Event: Nepal Earthquake
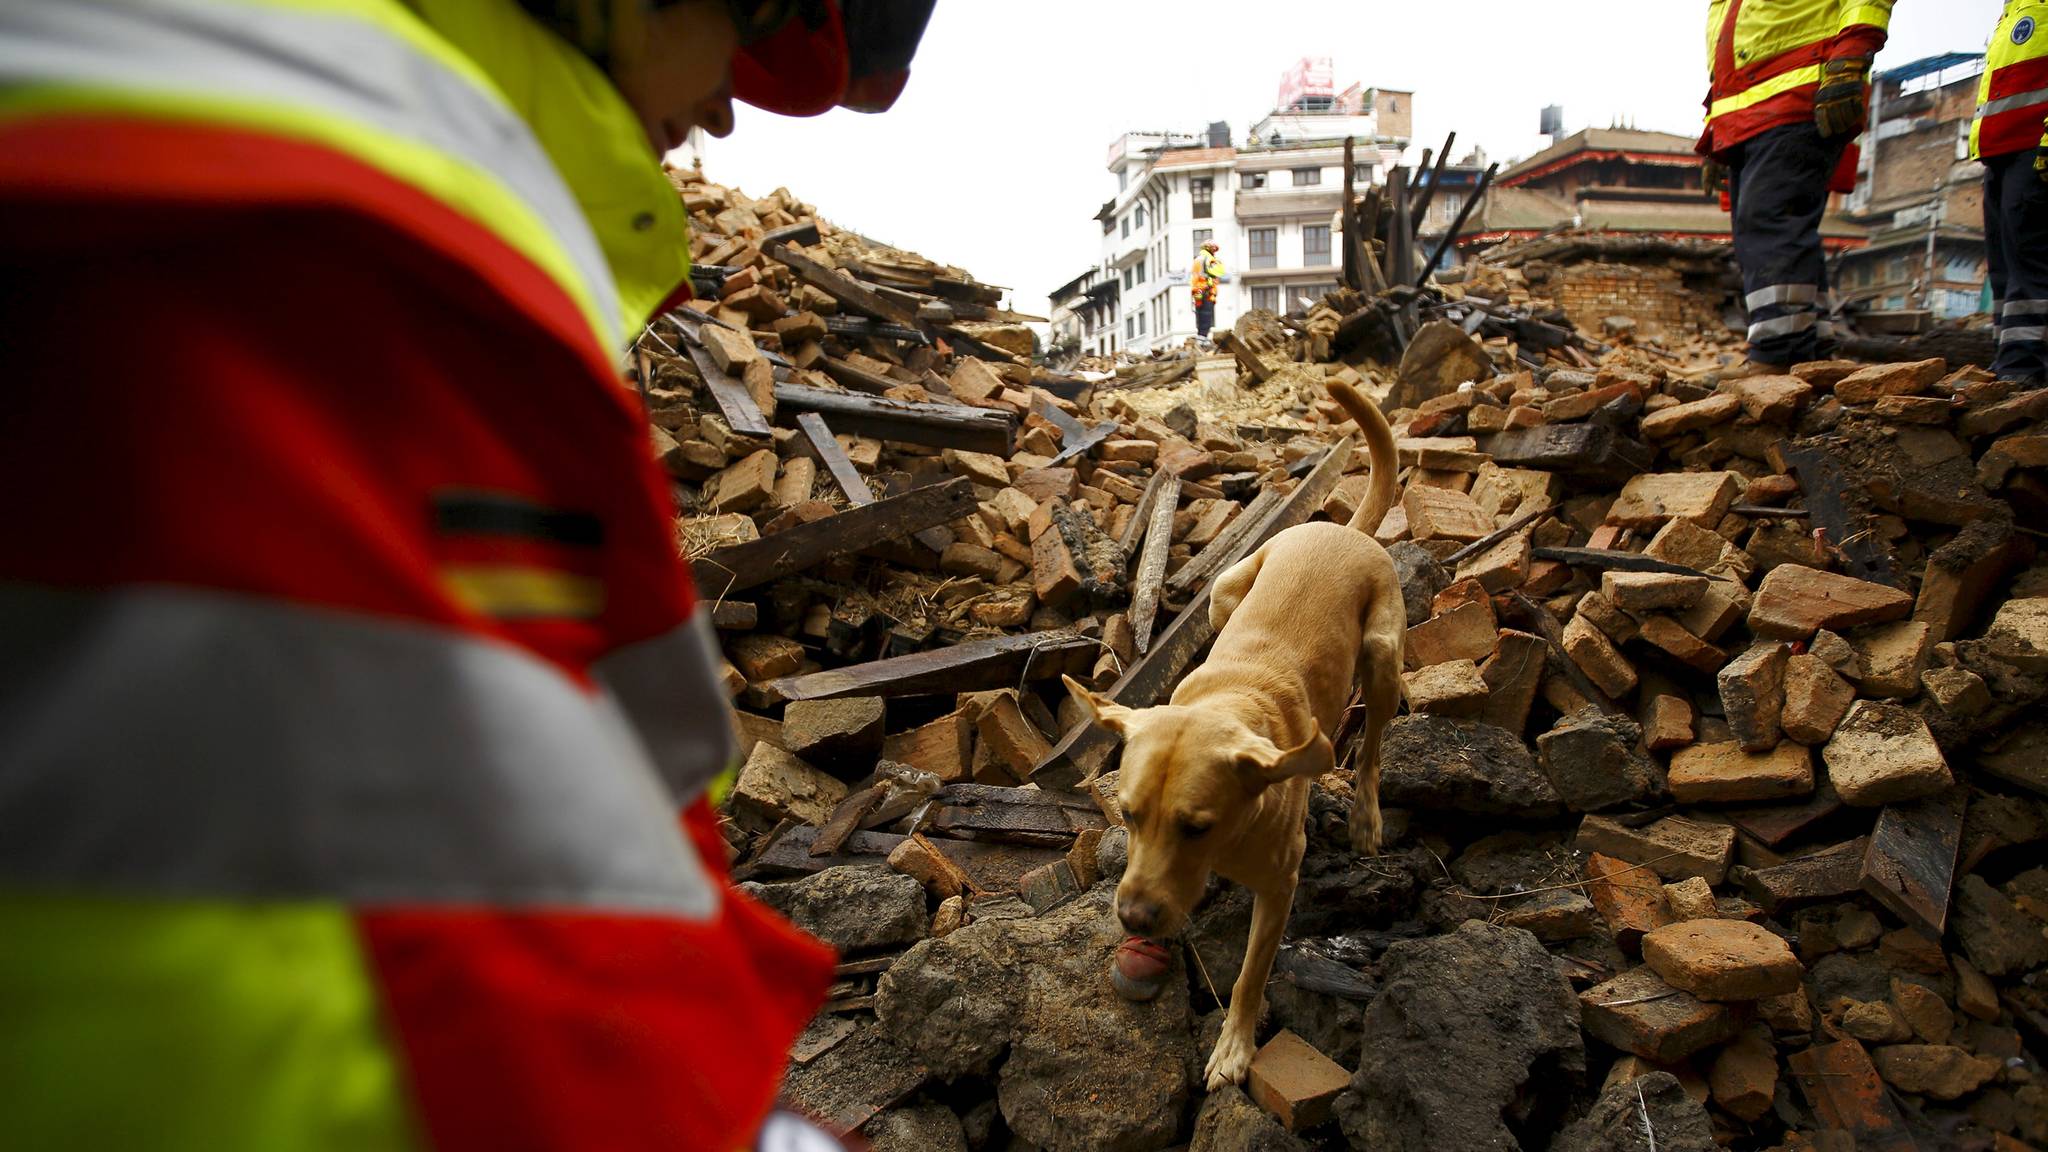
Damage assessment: damage